Basketball in Argentina

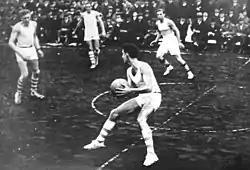
Argentina and Uruguay national sides, playing in 1925

The first basketball clubs in Argentina were YMCA, Hindú and Independiente. By 1912 the first basketball games were held by YMCA headquarters in Buenos Aires. In 1913 the first games between Argentine and Uruguayan YMCA are played. One year later, the YMCA organised the first internal championship. In 1919 the Uruguay national team played a game v. local team Nacional, in Buenos Aires.